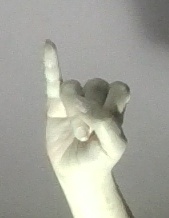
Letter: meem